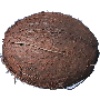
Label: Cocos 1